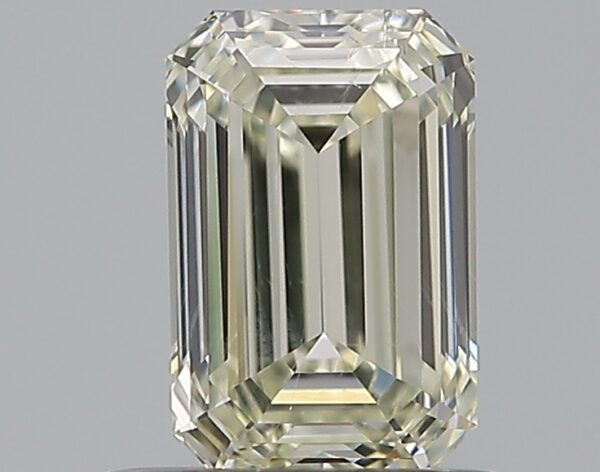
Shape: emerald
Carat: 0.72
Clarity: SI2
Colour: M
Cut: EX
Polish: EX
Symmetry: VG
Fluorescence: F
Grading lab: GIA
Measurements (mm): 6.19 x 4.1 x 2.79